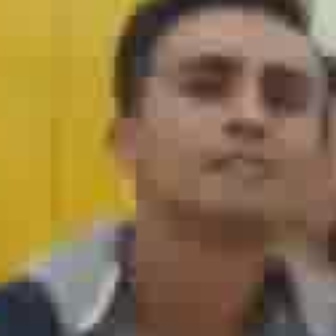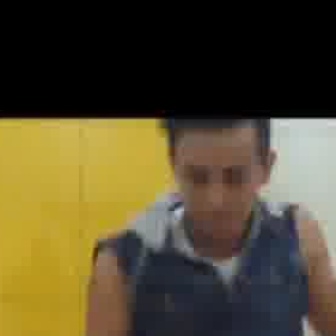
  Please identify the target specified by the bounding box [139,31,323,216] in the first image and locate it in the second image. Return the coordinates in [x_min,y_min,x_max,y_max] format.
Answer: [175,152,257,234]